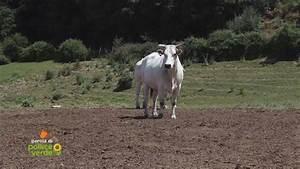
cow